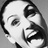
Emotion: happy